Endura Racing

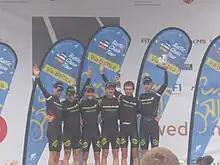
Endura Racing winning Team trophy at the 2012 Baltic Chain Tour

Endura Racing were a UCI Continental licensed professional road racing team owned by Endura, a Scottish cycling clothing company owned by the Pentland Group.